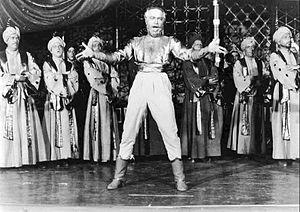
Alfred Drake est un acteur, chanteur, metteur en scène et dramaturge américain, né Alfred Capurro à New York le 7 octobre 1914, décédé à New York le 25 juillet 1992.